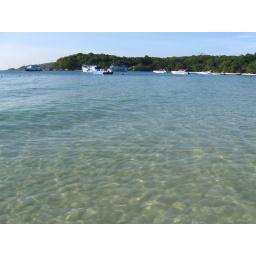
Crystal clear water in Ko Samet